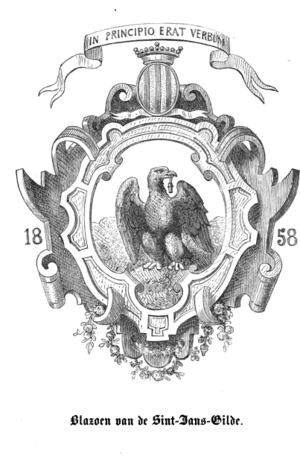
De Peoene était une des chambres de rhétorique malinoises. La chambre avait pour devise In principio erat verbum. Son saint patron était Jean l'Évangéliste. La chambre comptait parmi ses membres des artistes tels que Michiel Coxcie, Hendrick Fayd'herbe et Hans Vredeman de Vries. La chambre fut reconstituée en 1858 et continue à exister sous la forme d'un théâtre contemporain.